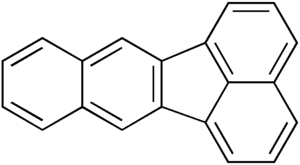
Le benzo[k]fluoranthène est un hydrocarbure aromatique polycyclique de formule C₂₀H₁₂.